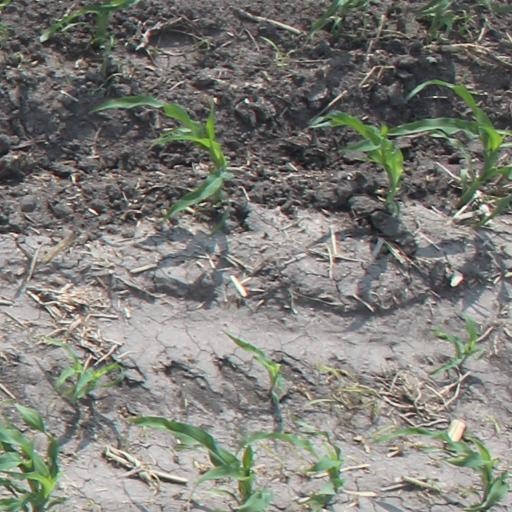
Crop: maize; corn